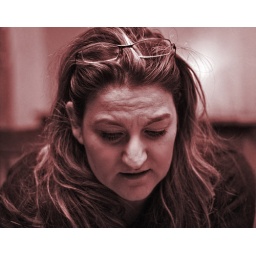
Sindy at Beanscene wondering where her glasses are in case someone comes in to mug her....[private joke]